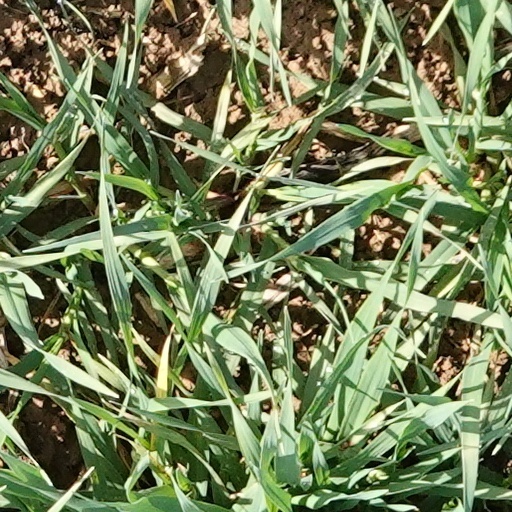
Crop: wheat